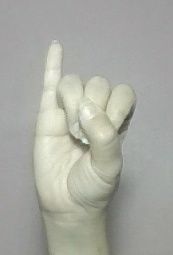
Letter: meem